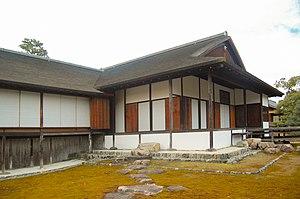
La villa impériale de Katsura, ou encore palais retiré de Katsura est un domaine constitué d'une villa, de jardins et de pavillons, réalisé entre 1616 et le milieu du XVIIᵉ siècle. Elle est située dans la banlieue ouest de Kyōto, Japon. C'est l'un des biens culturels importants du Japon.
Les 3 Formules du professeur Satō est la huitième aventure, en deux tomes, de la série de bande dessinée Blake et Mortimer, scénarisée par Edgar P. Jacobs et dessinée par Jacobs pour le premier tome et par Bob de Moor pour le second. Composée des onzième et douzième albums de la série, c'est la dernière aventure créée par Edgar P. Jacobs.